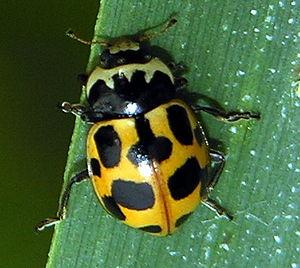
L'espèce Ceratomegilla notata est un coléoptère prédateur de la famille des coccinellidés.